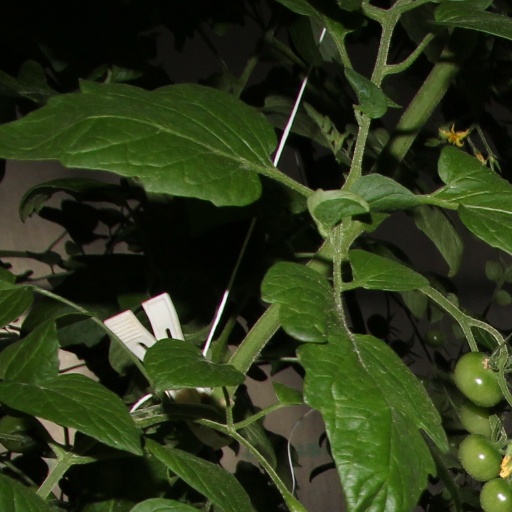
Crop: tomato